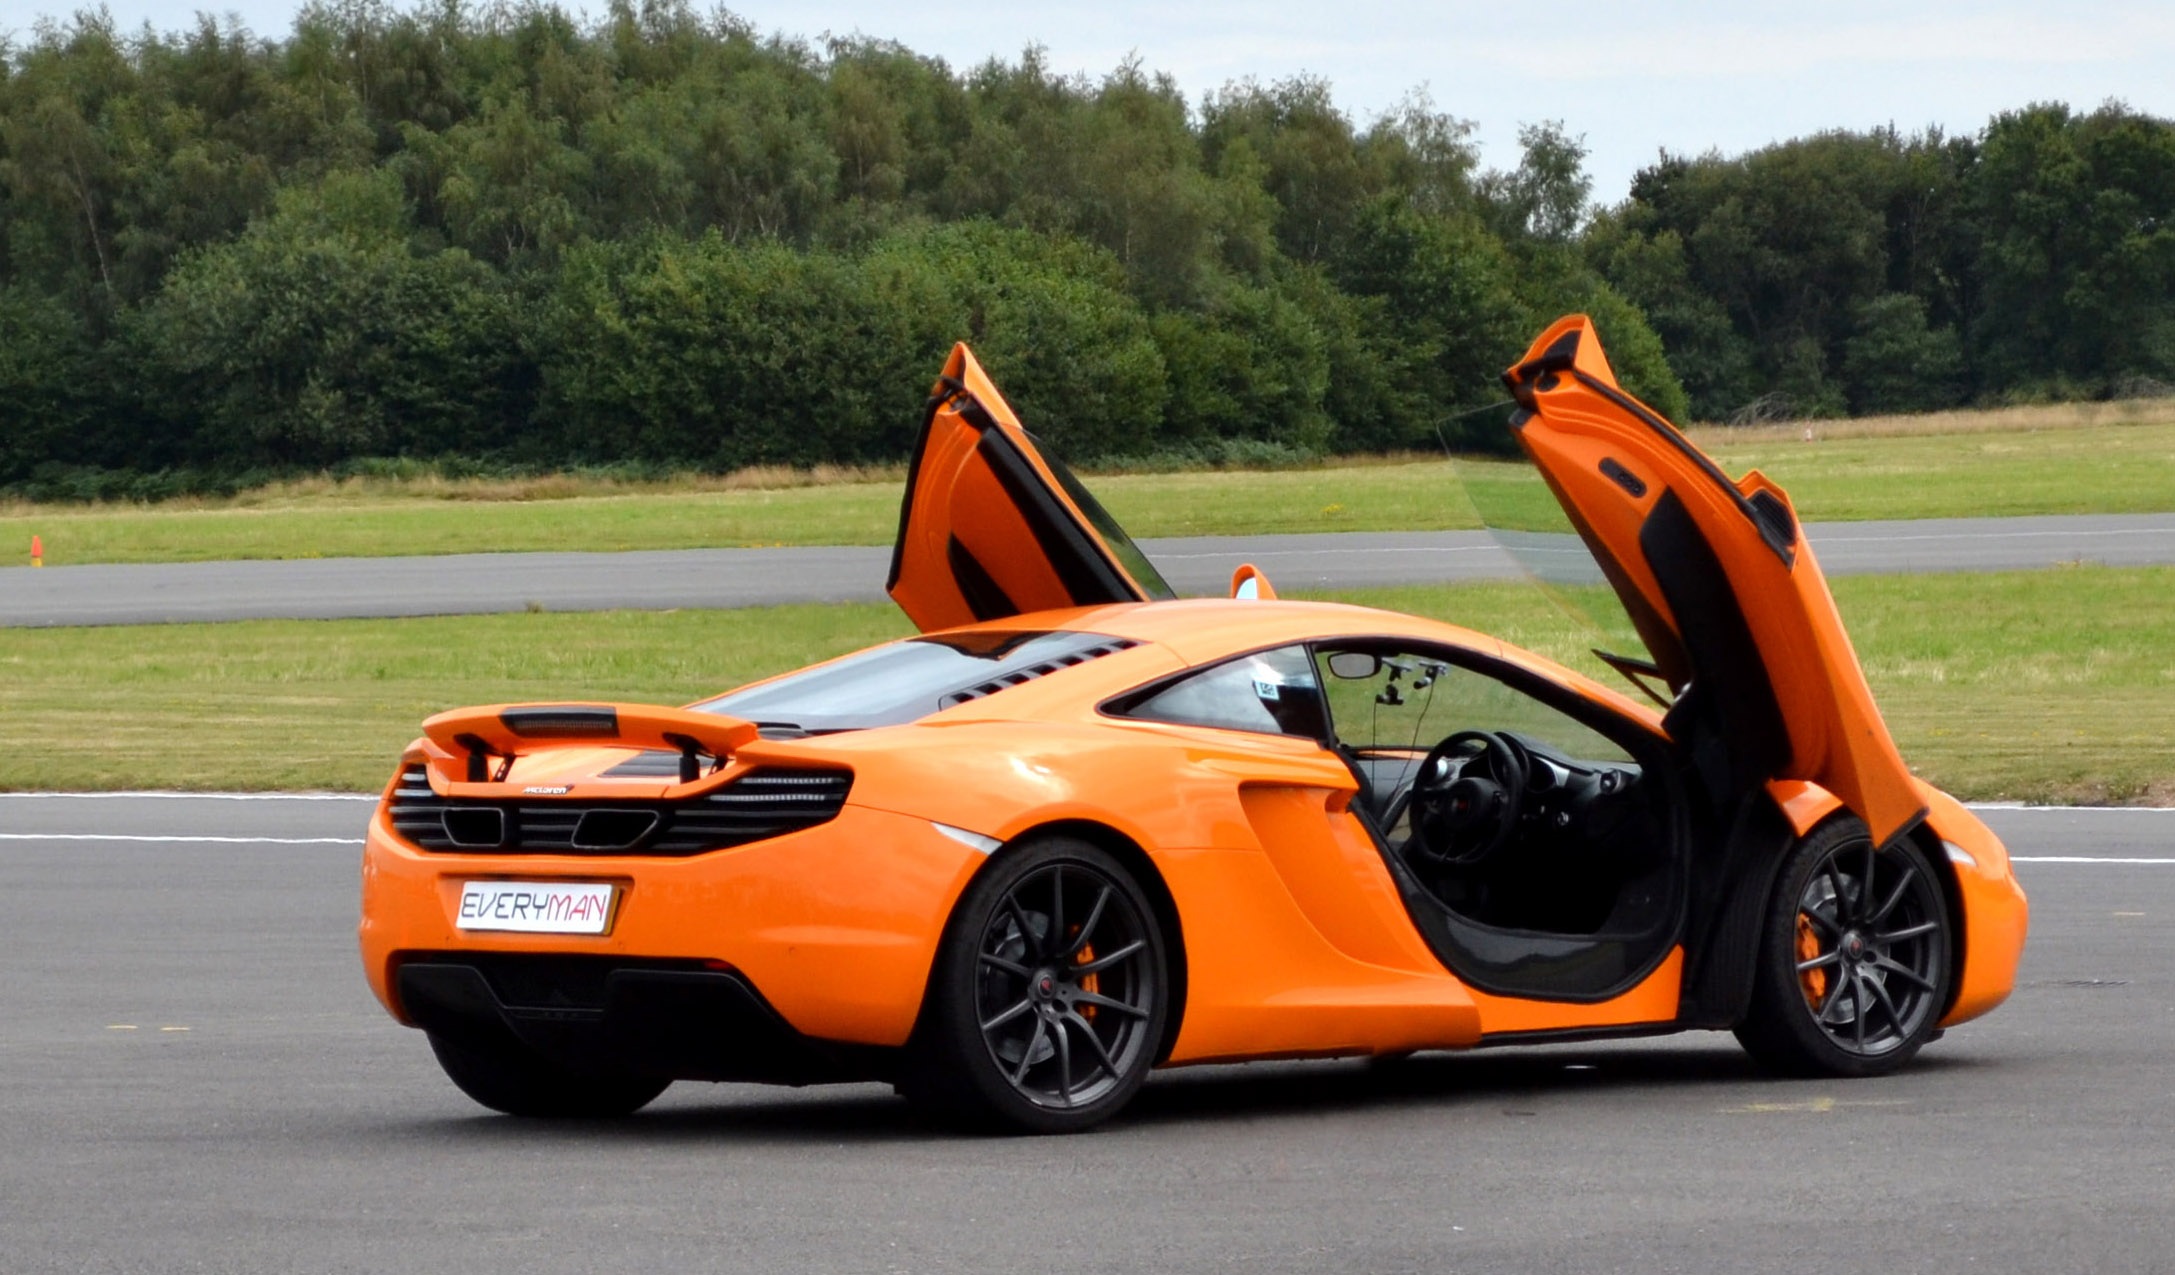
car, wheel, vehicle, auto, sports car, supercar, sports, land vehicle, automobile make, automotive design, luxury vehicle, performance car, mclaren automotive, mclaren mp4 12c, gull wing, mc claren